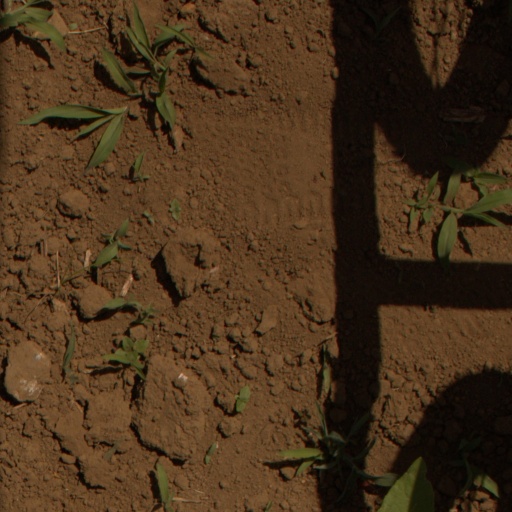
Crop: Jerusalem artichoke